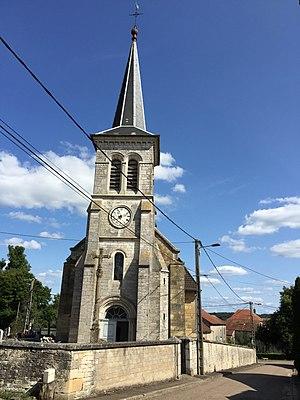
Eglise de Oigney
Oigney est une commune française située dans le département de la Haute-Saône, en région Bourgogne-Franche-Comté.